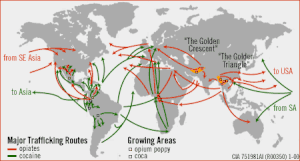
Le trafic de stupéfiants ou narcotrafic désigne les échanges commerciaux illégaux de substances psychotropes réglementés par les différentes conventions de l’ONU.
Pablo Escobar, né le 1ᵉʳ décembre 1949 à Rionegro, Antioquia, Colombie, et mort le 2 décembre 1993 à Medellín, Colombie, est un célèbre trafiquant colombien de cocaïne. À la tête du cartel de Medellín, il a été l'un des principaux barons de la drogue dans les années 1980. Son cartel, au sommet de son activité, fournit environ 80 % de la cocaïne consommée aux États-Unis, pour un chiffre d'affaires annuel de 21,9 milliards de dollars. Souvent appelé « le roi de la cocaïne », il est le criminel le plus riche de l'Histoire, avec au début des années 1990 une fortune nette connue de 30 milliards de dollars, ce qui fait de lui un des hommes les plus riches au monde à cette époque.